Leadville National Fish Hatchery

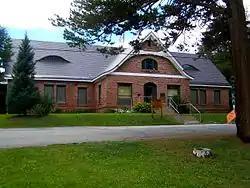
Leadville Hatchery Building

Leadville National Fish Hatchery established in 1889 west of Leadville, Colorado is one of 70 hatcheries in the National Fish Hatchery System. It is managed by the United States Fish and Wildlife Service. It lies within the Mount Massive Wilderness, most of whose area lies within San Isabel National Forest and which is managed by the United States Forest Service.